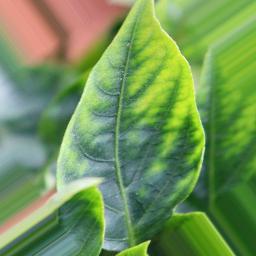
Label: mites_and_trips